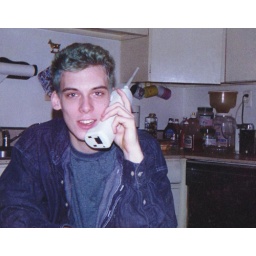
1996ish - Jay - blue hair - on phone - in kitchen